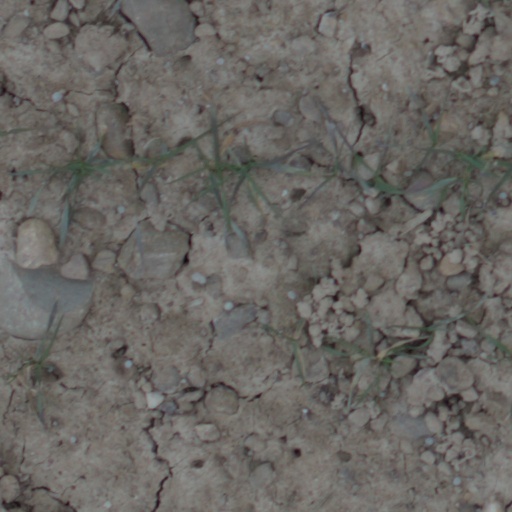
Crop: wheat